Chee Dale Halt railway station

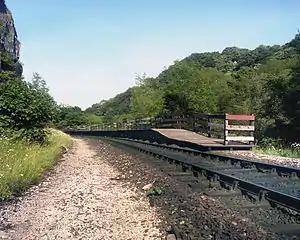
Chee Dale Halt in 1989. Note that the station signs were still present two years after closure.

Chee Dale Halt railway station was a timber-built railway halt located on the Peak Forest Junction to Buxton Junction spur of a triangle of the former Midland Railway lines at Blackwell Mill. The halt was opened on 5 July 1987 by British Rail and used for a summer Sundays-only passenger service promoted by Peak Rail that ran between Edale railway station and Chee Dale, and closed on 13 September 1987.